Bath City F.C.

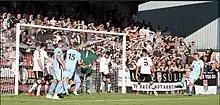
Bath City away at Weston-super-Mare in 2018 in the 4th Round qualifying FA Cup tie.

On 5 October 2017, former player, Jerry Gill, was appointed first team manager. The first season under Gill saw the club finish in ninth. They improved the next season, finishing fifth, on 71 points, subsequently, they entered play offs to compete for a place in the National League, but lost 3–1 to Wealdstone on 1 May 2019, and lost the play offs again the following year against Dorking Wanderers. Average attendances rose, from 612 in 2016–17 to 1,142 in the 2018–19 season. However, Bath were poor in both the 2020–21, and 2021–22 seasons, finishing 18th twice. They improved the following year, finishing 11th and lifting The Somerset Cup for a record 25th time in spring of 2023. In November 2024 Bath City announced that Gill would leave the club.